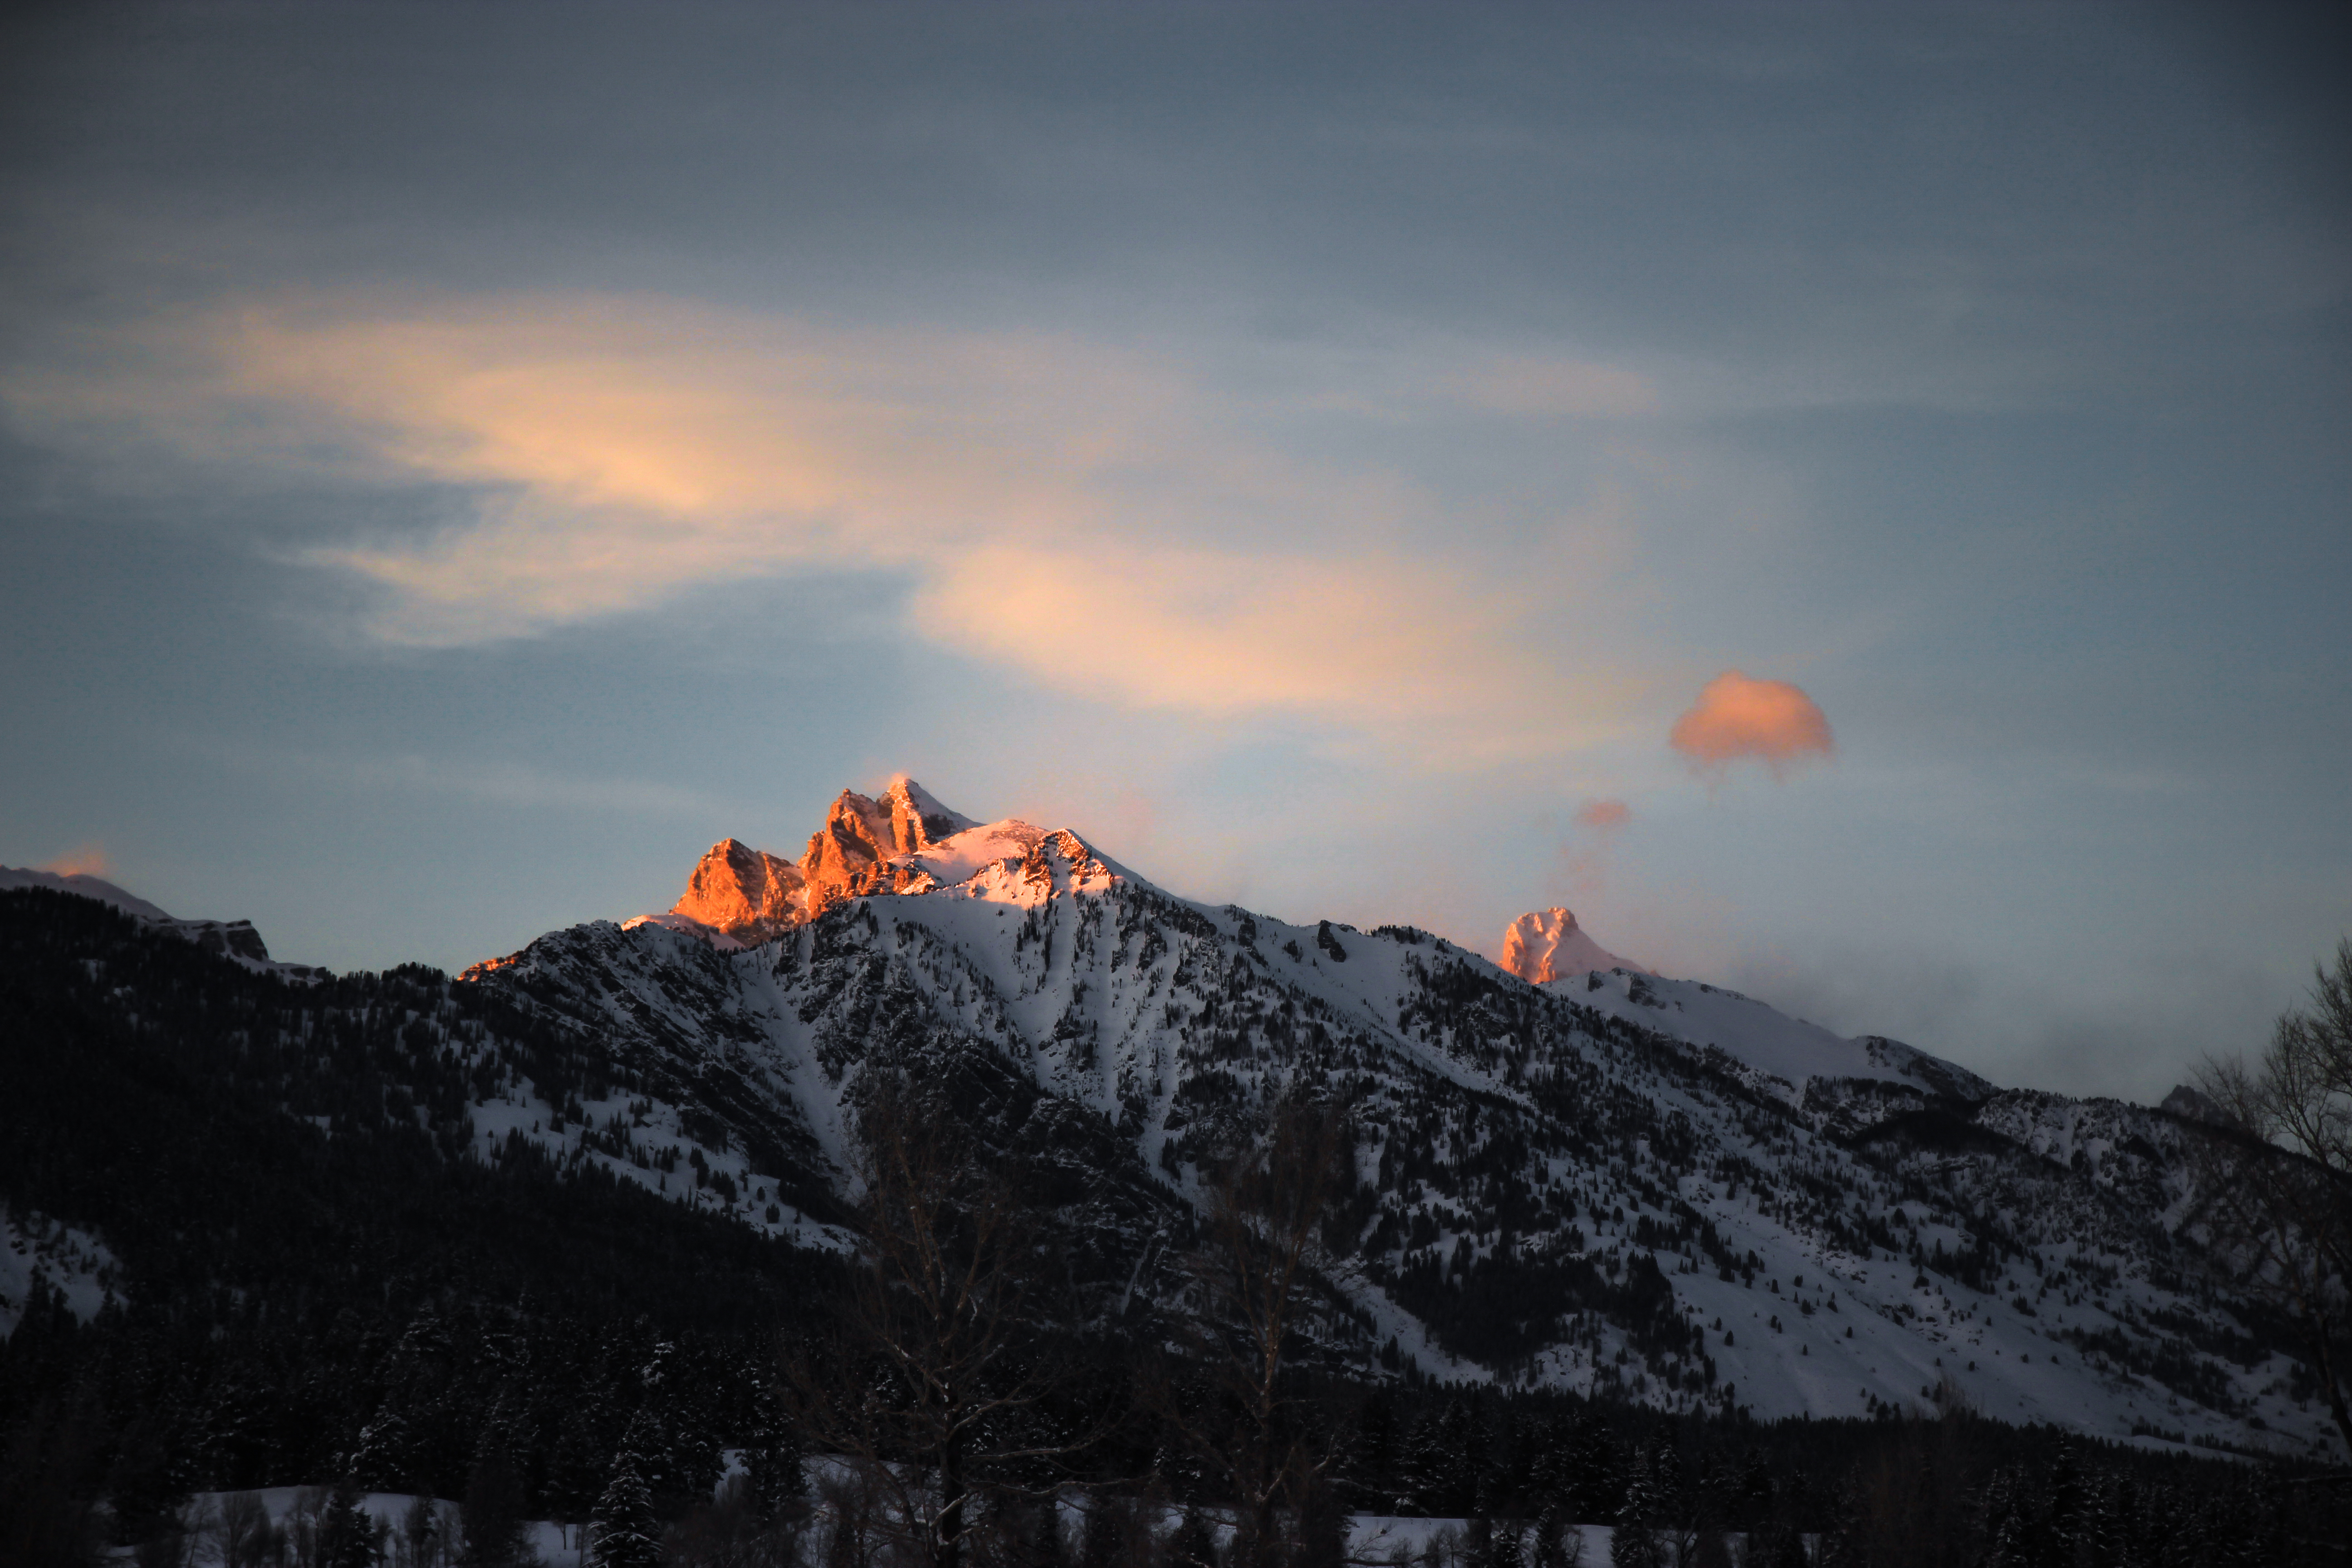
mountain, snow, winter, cloud, sky, sunrise, sunset, sunlight, morning, dawn, mountain range, dusk, evening, weather, season, ridge, summit, alps, landform, atmospheric phenomenon, mountainous landforms, geological phenomenon